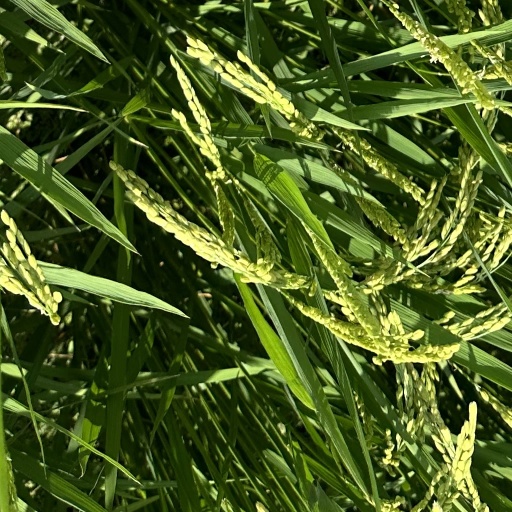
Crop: rice